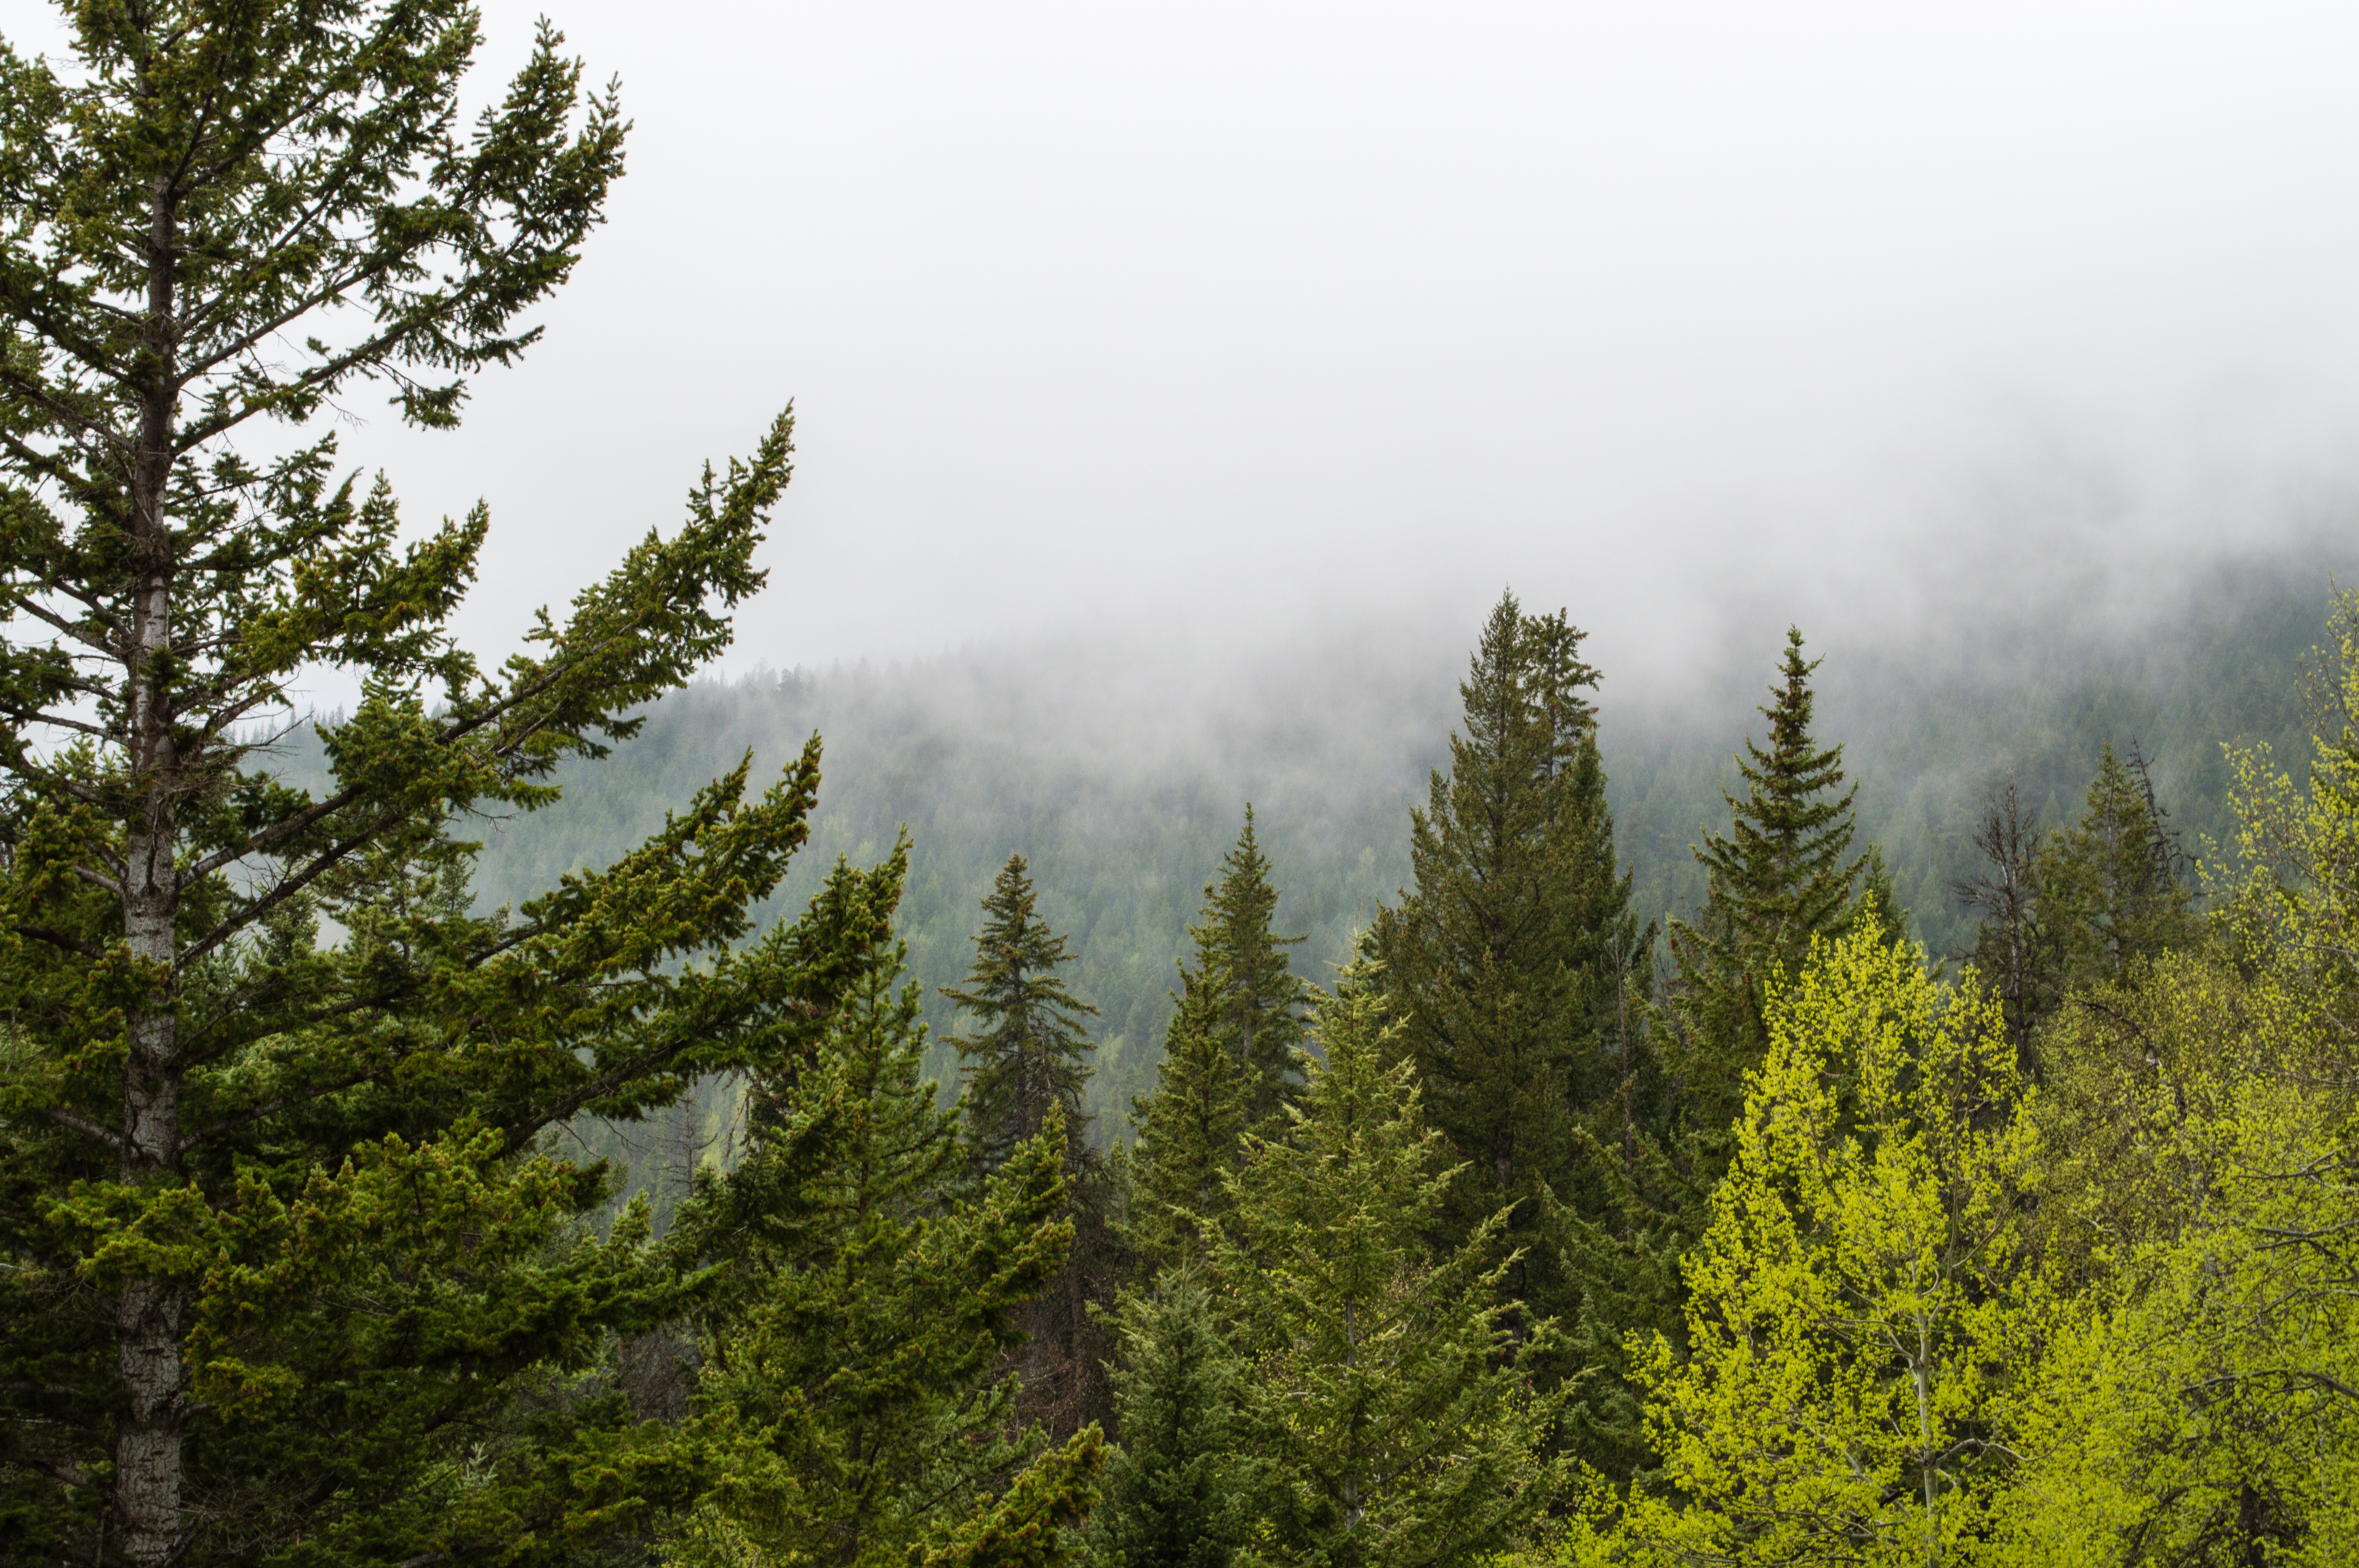
habitat, mountainous landforms, nature, tree, wilderness, forest, atmospheric phenomenon, geographical feature, natural environment, mountain, ecosystem, weather, plant, temperate coniferous forest, ridge, temperate broadleaf and mixed forest, woody plant, leaf, larch, biome, spruce, woodland, old growth forest, fir, mountain range, mist, rainforest, conifer, meadow